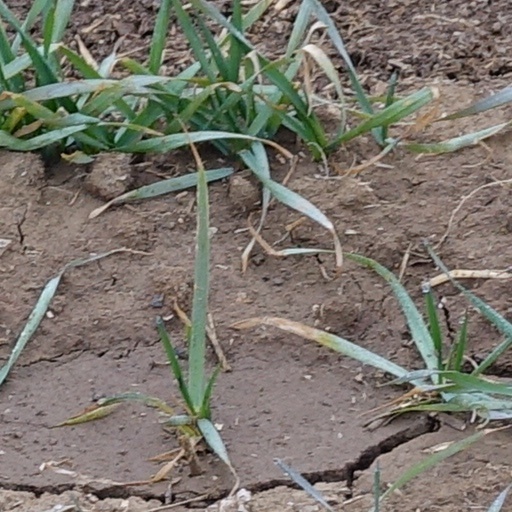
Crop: wheat